Svetlana Kormilitsyna

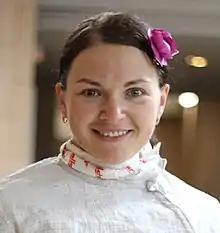

Svetlana Anatolevna Verteletskaya ( Kormilitsyna, ; born 11 August 1984 in Kaluga) is a Russian fencer specializing in sabers. She is a two-time world and European champion and holds the title of Honored Master of Sports of Russia.